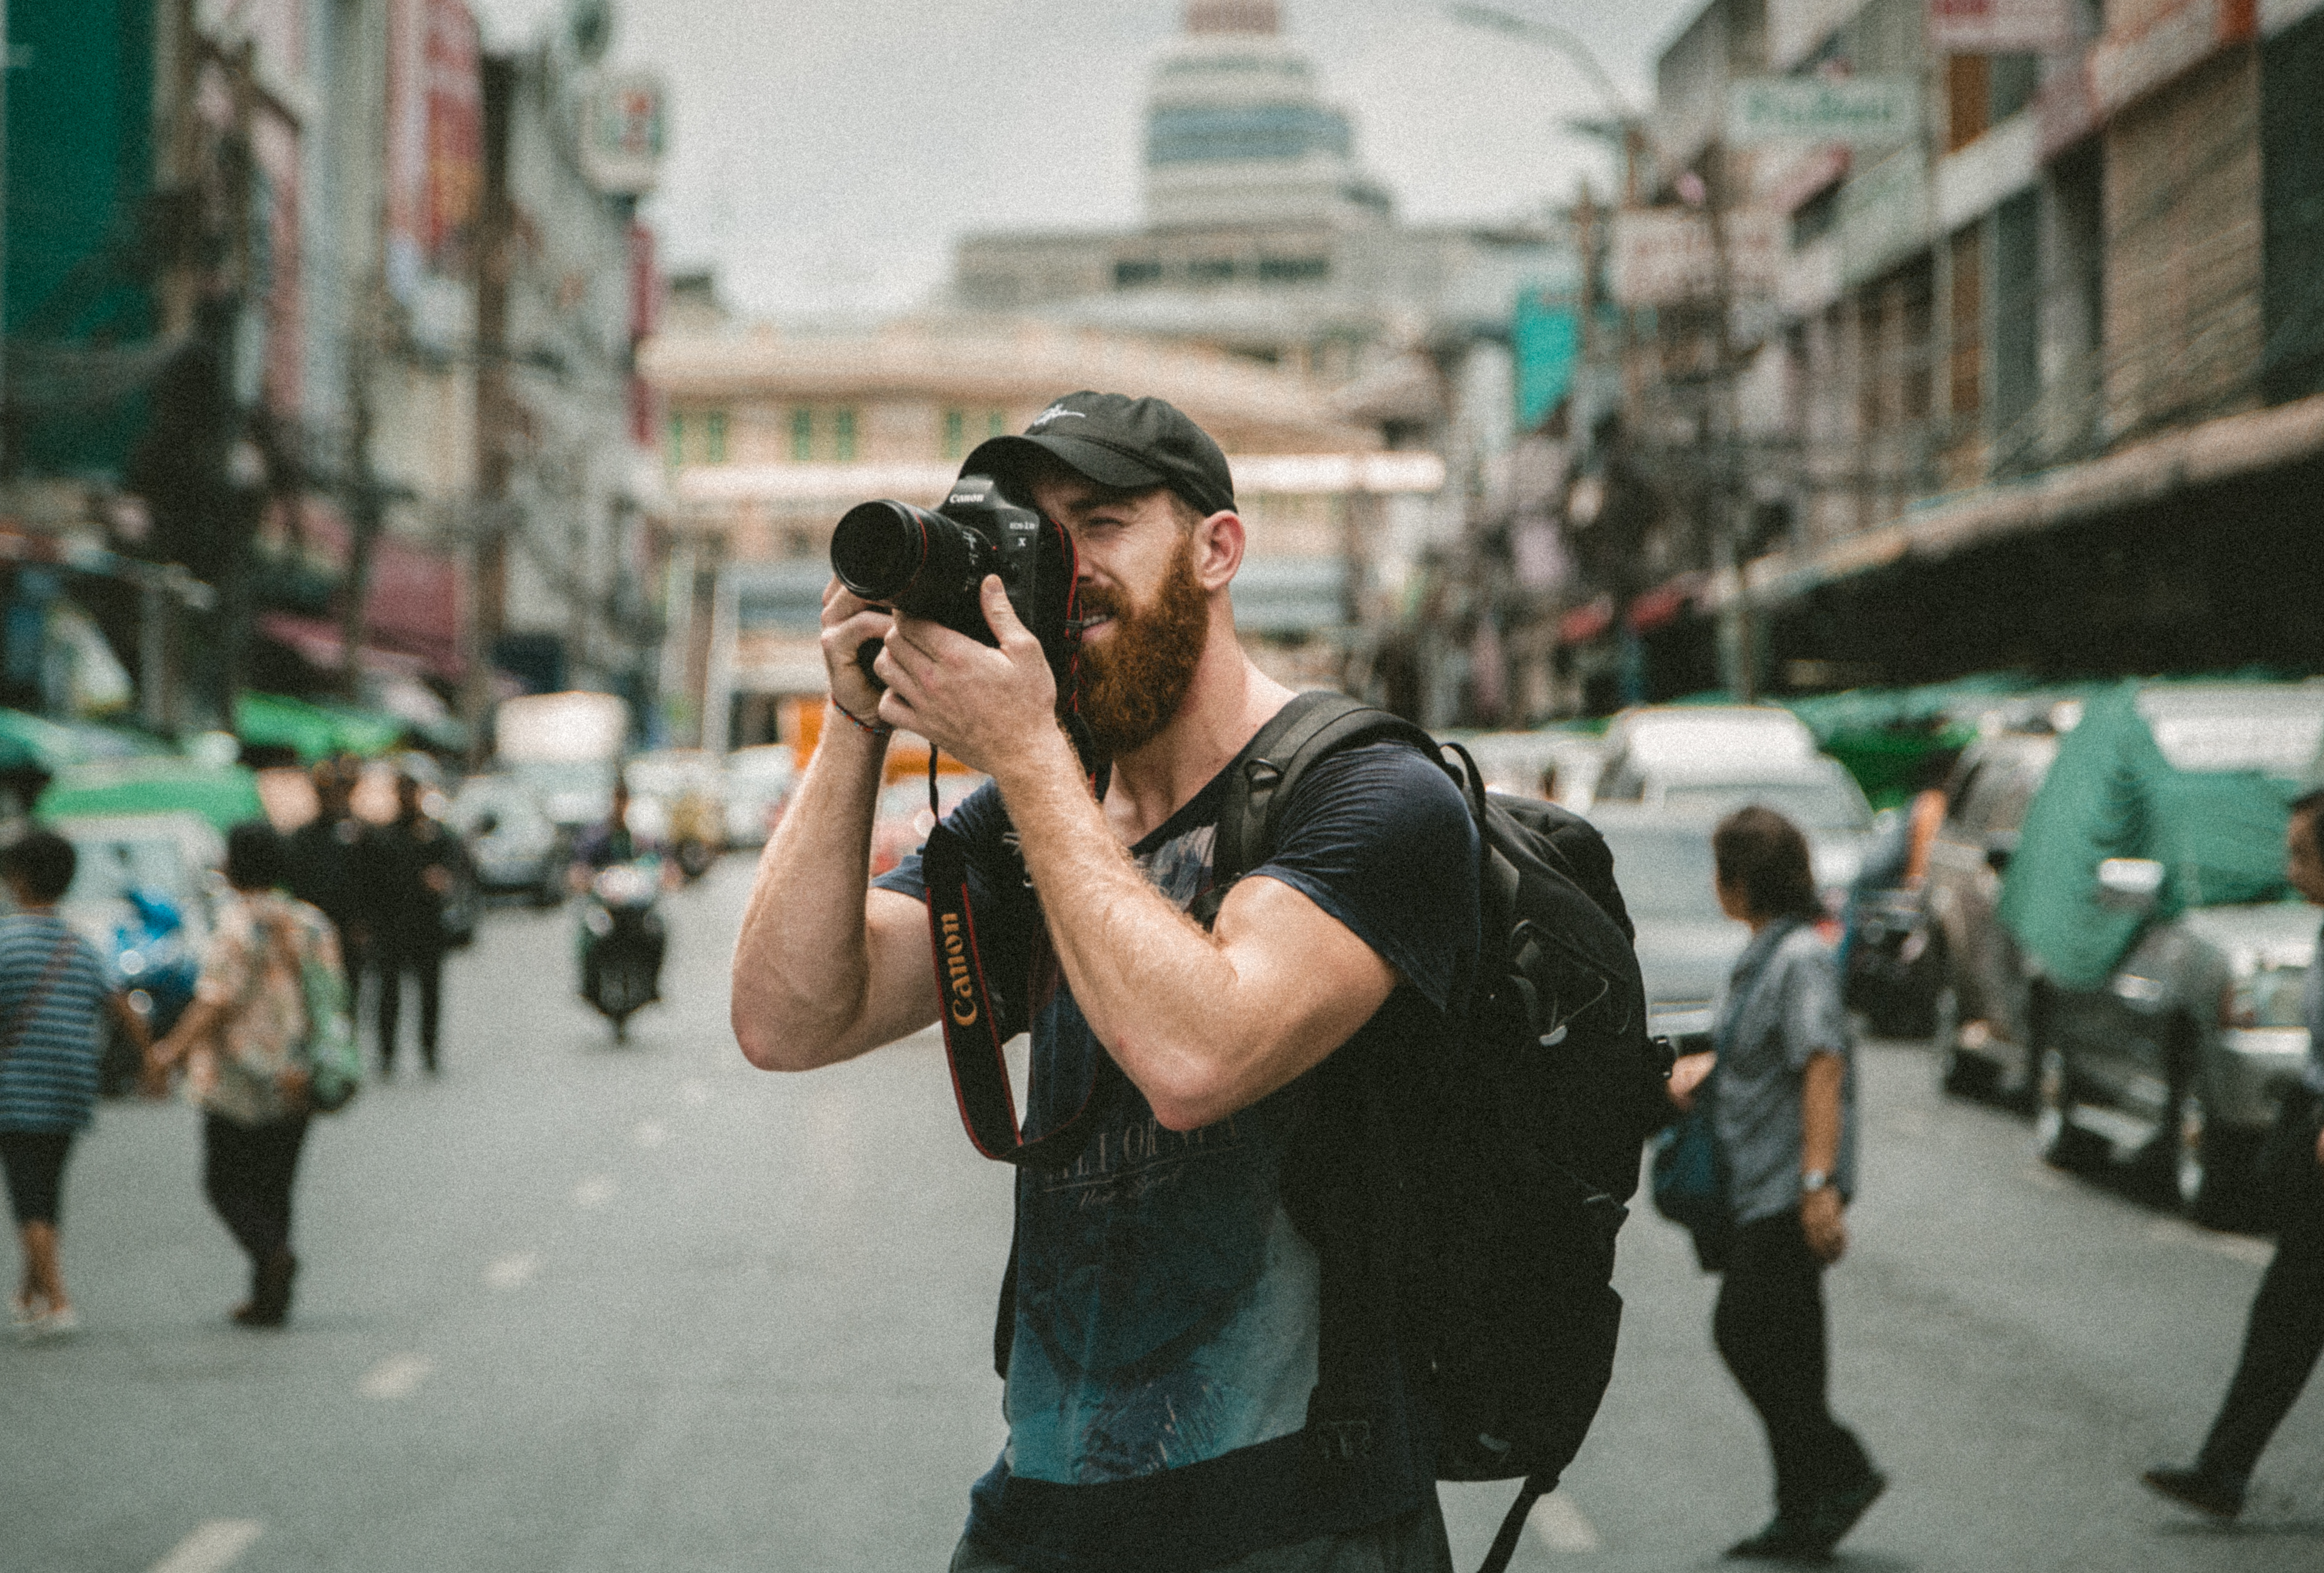
pedestrian, people, road, street, crowd, performance art, infrastructure, interaction